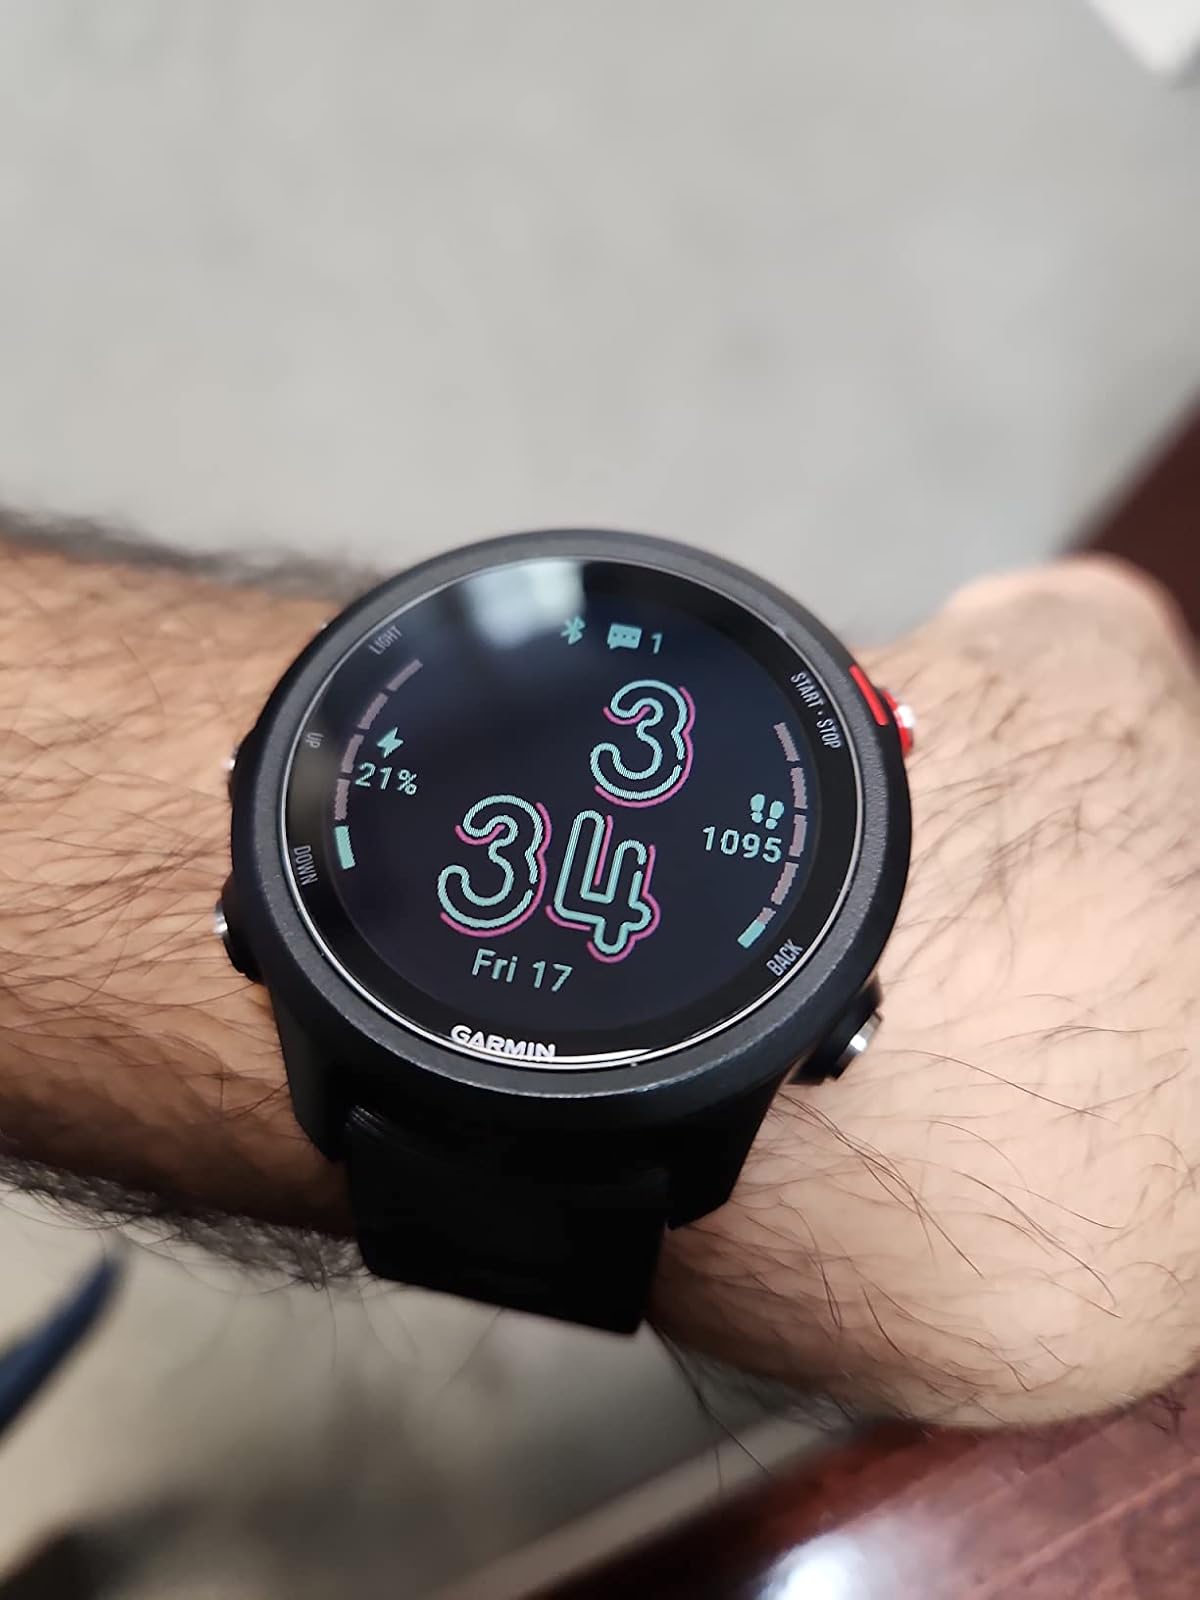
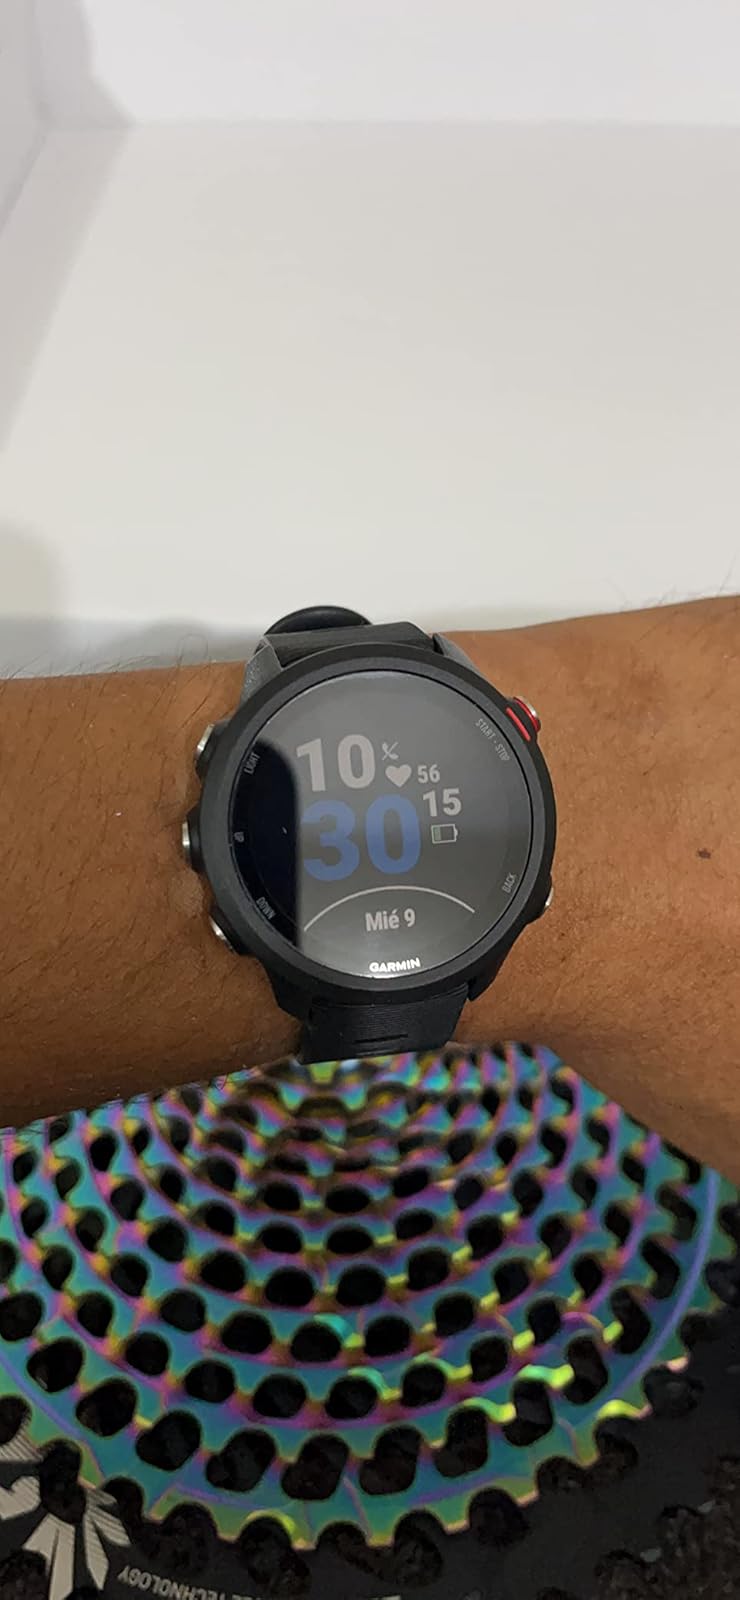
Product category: smartwatch
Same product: yes